909th Air Refueling Squadron

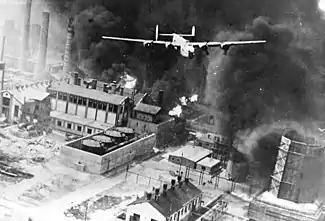
B-24 on target in Operation Tidal Wave

The squadron was established as the 19th Reconnaissance Squadron in early 1942 at Barksdale Field, Louisiana as one of the original four squadrons of the 93d Bombardment Group. Since a reorganization of General Headquarters Air Force in September 1936, each bombardment group of the Army Air Forces (AAF) had an attached reconnaissance squadron, which operated the same aircraft as that group's assigned bombardment squadrons. That arrangement continued for units like the 19th that were designated as heavy bombardment units. The squadron was formed from a cadre supplied by the 44th Bombardment Group and was equipped with Consolidated B-24D Liberators. Shortly after activation the 19th was redesignated as the 409th Bombardment Squadron. It completed its Phase I training at Barksdale. The squadron moved to Page Field, Florida, and flew antisubmarine patrols over the Gulf of Mexico and the Caribbean Sea until the end of July. Its parent group claimed the destruction of three U-boats while stationed in Florida.